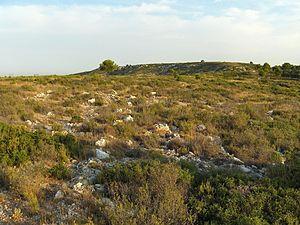
Garrigue à La Couronne (commune de Martigues, Bouches-du-Rhône, France)
Un nommé La Rocca est un film franco-italien réalisé par Jean Becker et sorti en 1961.